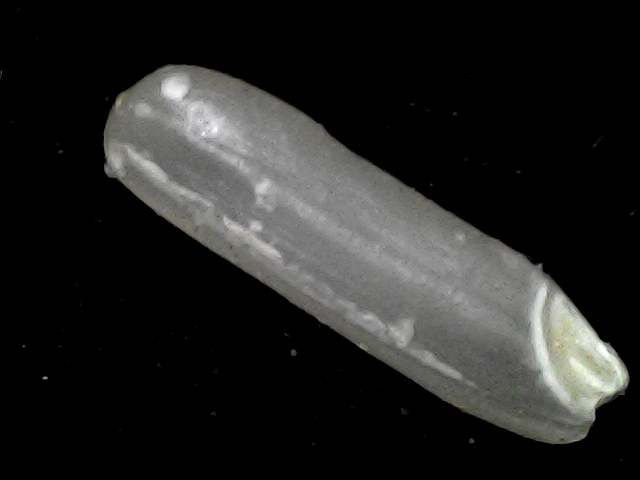
Rice variety: BD87